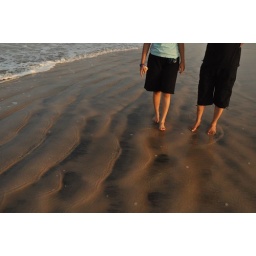
walking in the water